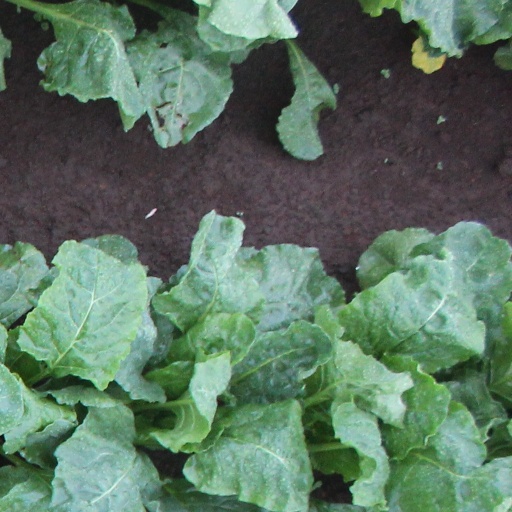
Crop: sugar beet